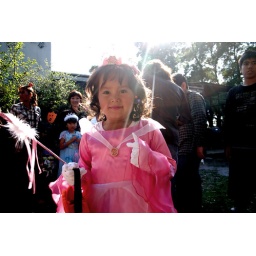
This little girl was adorable in her pink dress and princess crown...